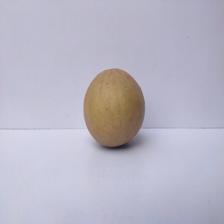
Size: Large